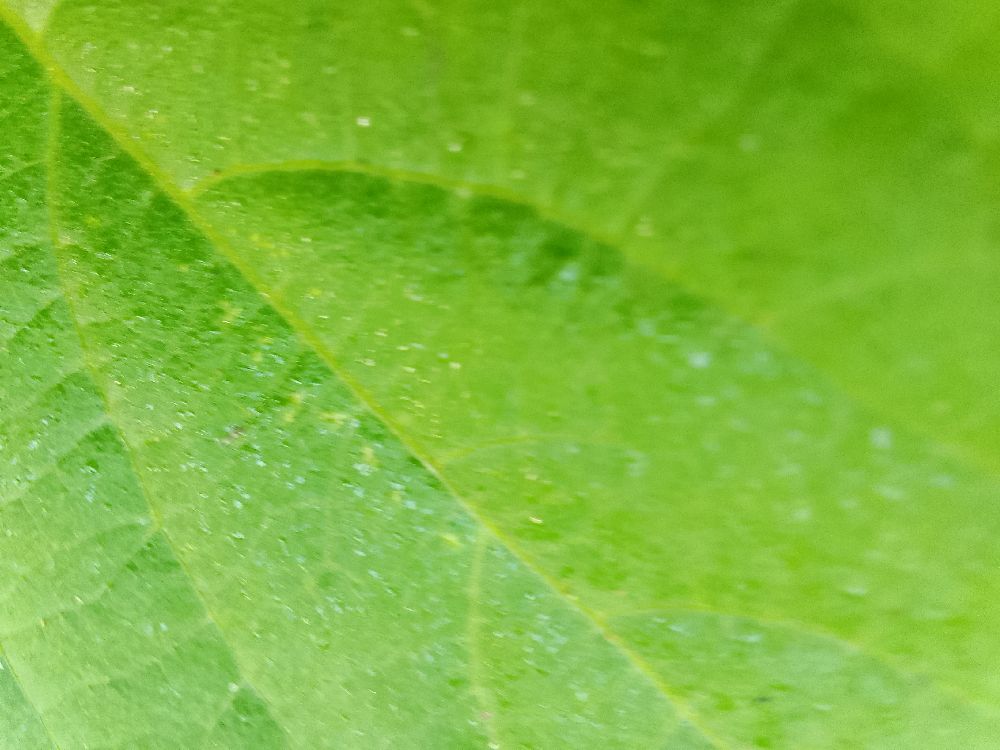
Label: healthy